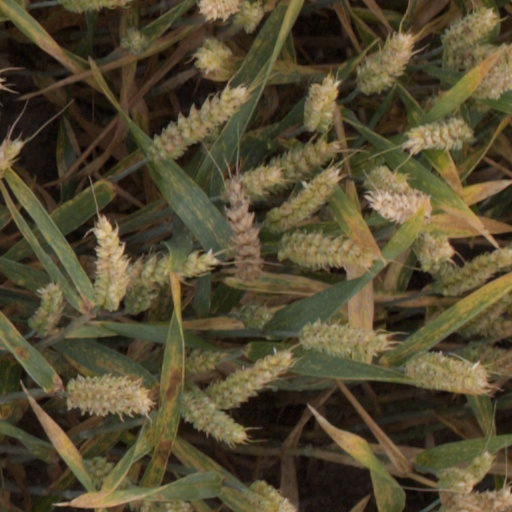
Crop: wheat